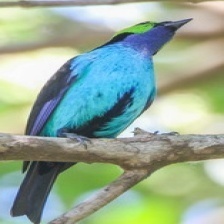
Species: PARADISE TANAGER
Scientific name: TANGARA CHILENSIS